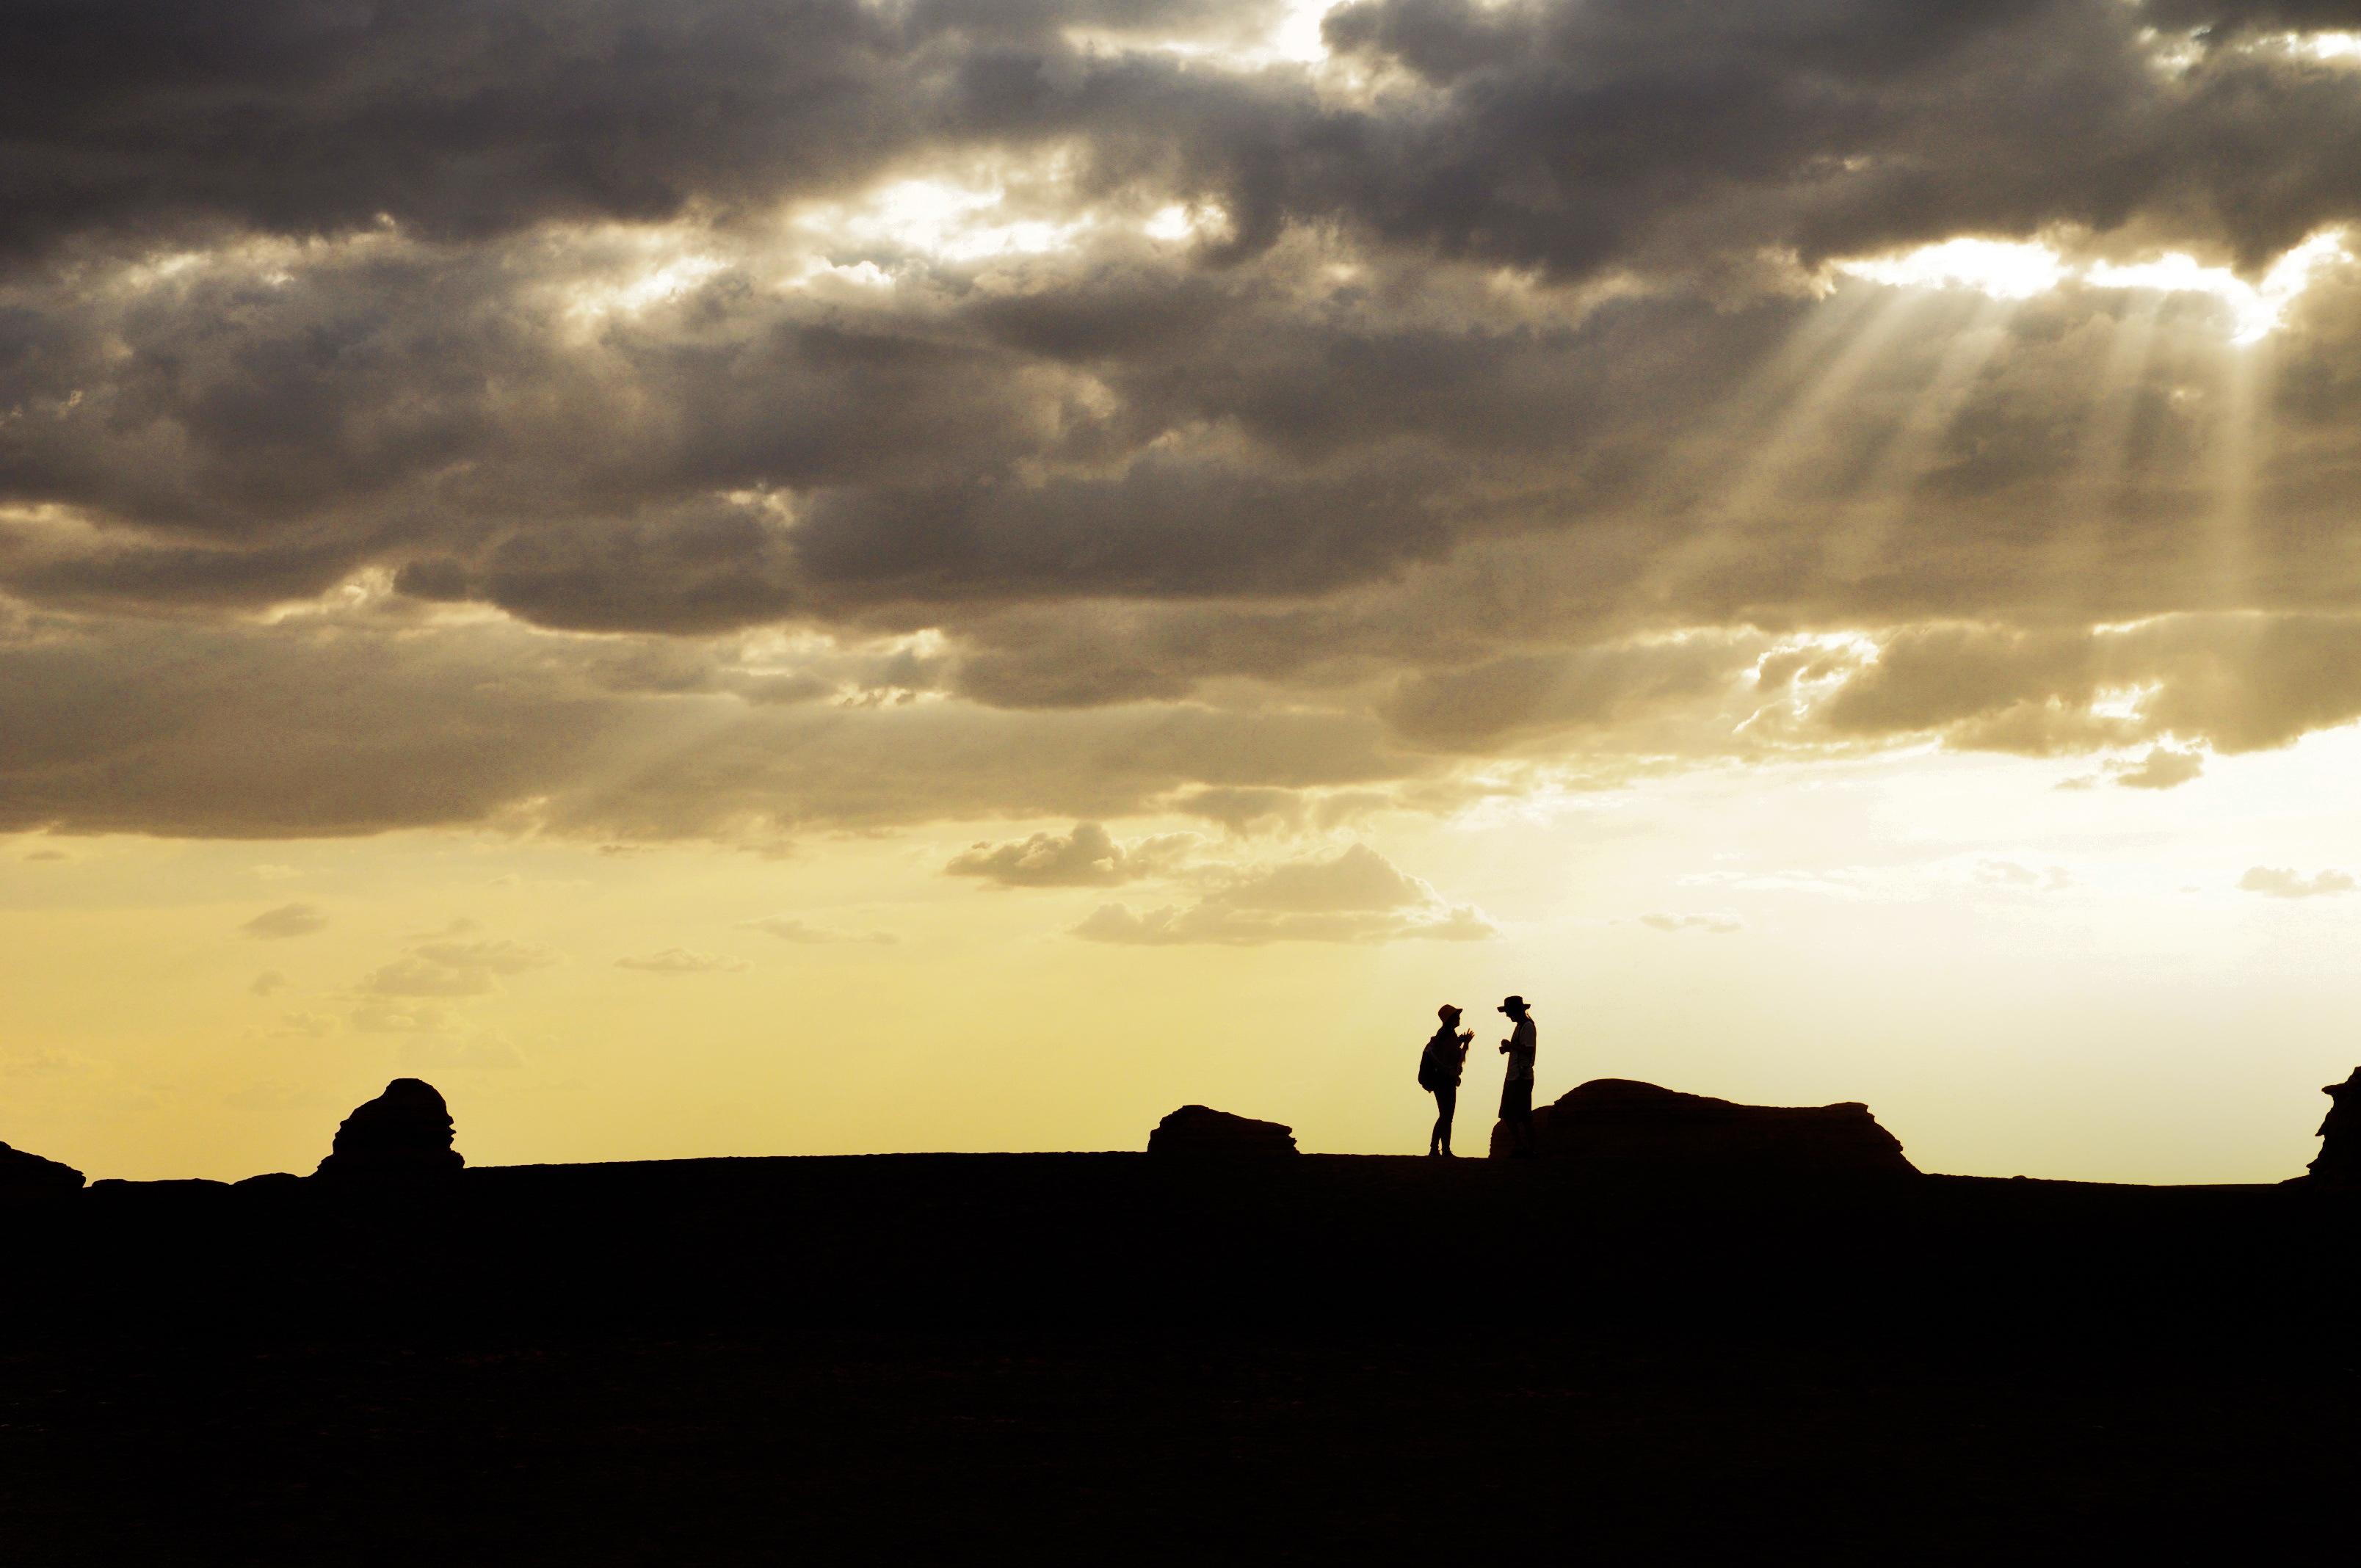
landscape, nature, horizon, wilderness, silhouette, cloud, sky, sunshine, sun, sunrise, sunset, sunlight, morning, hill, dawn, dusk, evening, traveler, plain, the clouds, meteorological phenomenon, atmospheric phenomenon